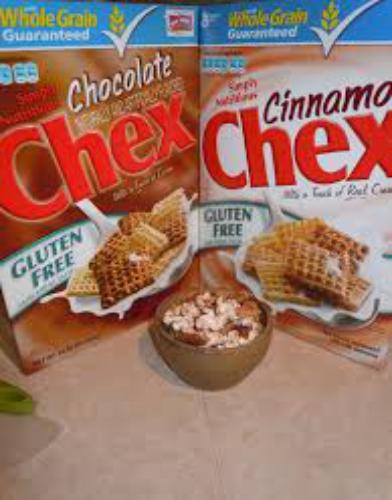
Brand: Cinnamon Chex
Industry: Food